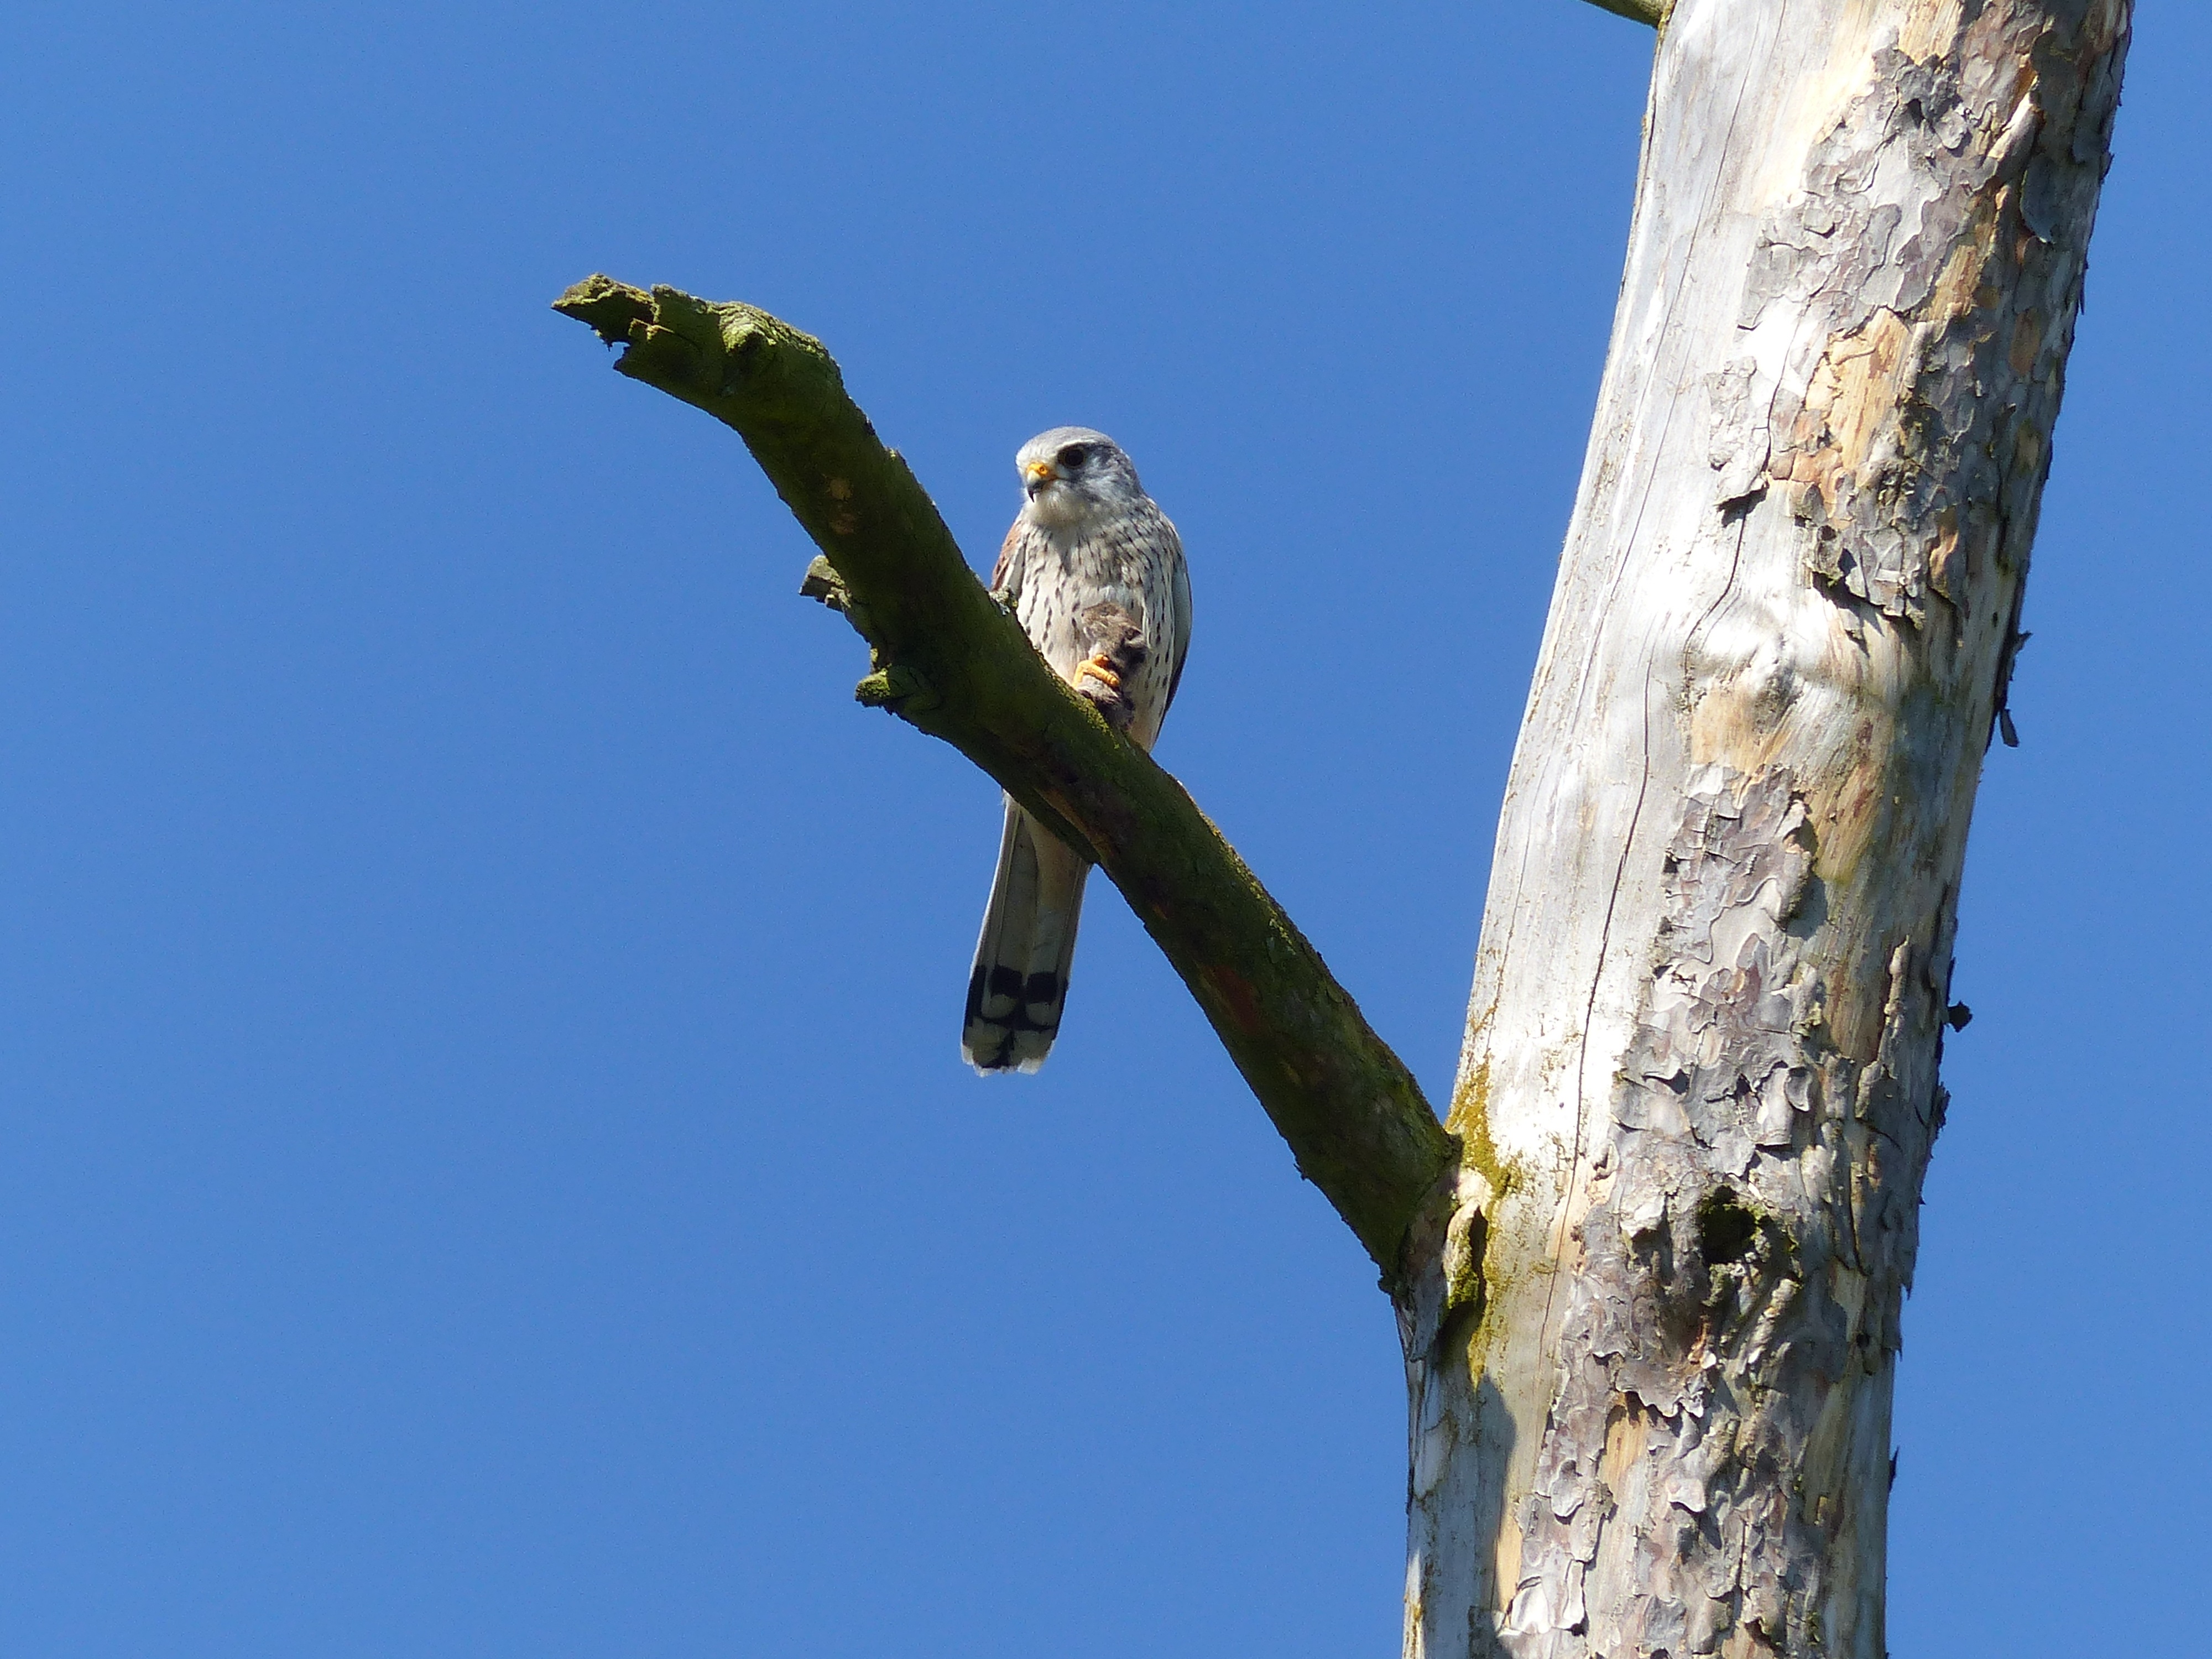
tree, branch, bird, wing, sky, blue, fauna, raptor, bird of prey, vertebrate, falcon, perching bird